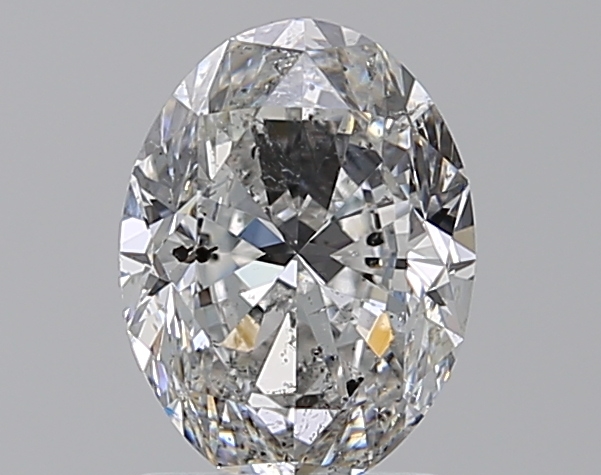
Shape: oval
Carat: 1.51
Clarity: SI2
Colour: E
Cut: VG
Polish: EX
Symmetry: EX
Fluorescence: F
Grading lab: GIA
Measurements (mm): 8.35 x 6.28 x 4.13